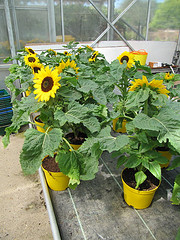
Flower: sunflower